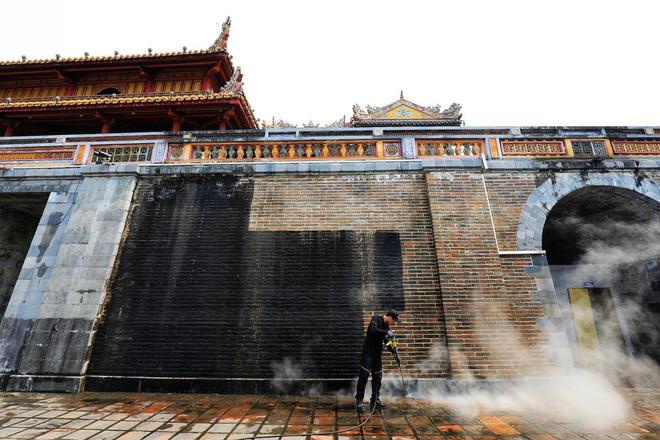
có một người đàn ông đang phun nước để làm sạch tường